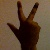
The image shows a hand gesture representing the number 3 in Indian Sign Language.